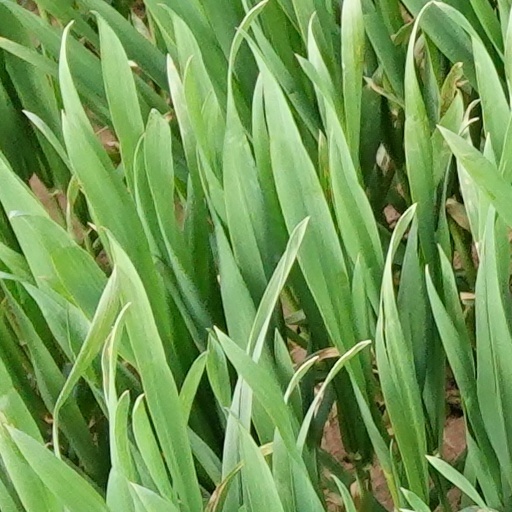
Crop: wheat